Edward Step

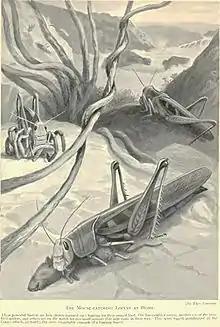
An inaccurate image showing a grasshopper feeding on a mouse

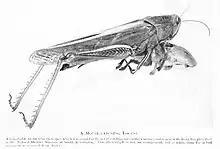
Another view

When Arthur Mee produced the first edition of his famous "Children's Encyclopædia" – initially as a fortnightly series from 1908 until 1910 – Edward Step agreed to contribute the articles on plant life. There were numerous illustrations to these, but they consisted of monochrome photographs attributed to Edward Connold.